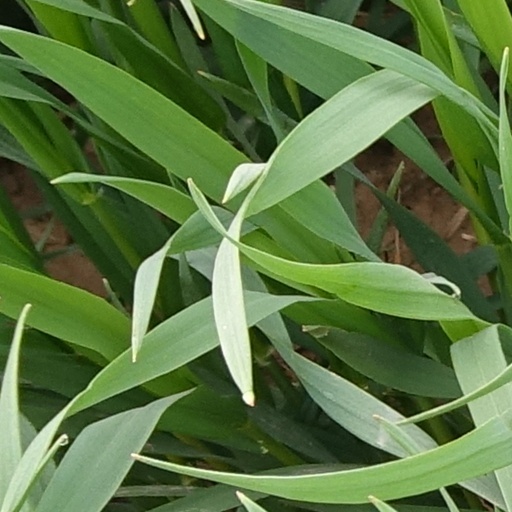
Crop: wheat